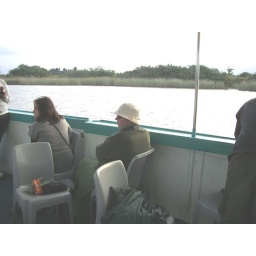
on the boat in the water park